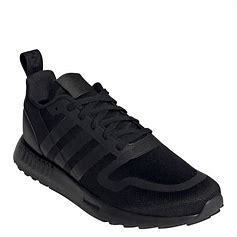
Brand: Adidas
Model: Multix